2020 Stanley Cup Final

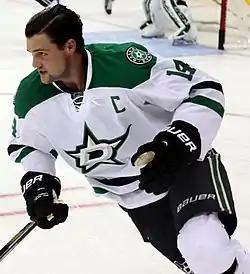
Jamie Benn captained the Stars to their fifth Stanley Cup Final appearance in franchise history and first since 2000.

In game six, the Lightning took a 1–0 lead in the first period. After John Klingberg was penalized for tripping, Brayden Point fired a wrist shot that flew past Anton Khudobin after following the rebound of his own initial shot. Tampa Bay gained a 2–0 lead in the second period when a Stars turnover to Patrick Maroon got to Cedric Paquette, who set up Blake Coleman for a one-timer. The Stars remained scoreless for the rest of the game, but they had a close chance in the second period when Joel Kiviranta's shot was stopped by Andrei Vasilevskiy with his skate. Although had a goal been scored, it would have been disallowed as Corey Perry was penalized for goaltender interference on the play. The Lightning held Dallas to just eight shots in the first two periods combined. Vasilevskiy continued his shutout in the third period, stopping all 22 shots by Dallas, earning his first playoff shutout. With a 2–0 victory, the Tampa Bay Lightning won their second Stanley Cup. Lightning defenceman Victor Hedman was given the Conn Smythe Trophy as the most valuable player of the playoffs.